Palgrave Commission

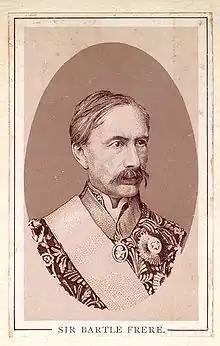
British Governor Bartle Frere

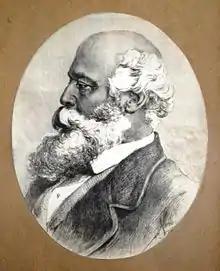
Cape Prime Minister John Molteno

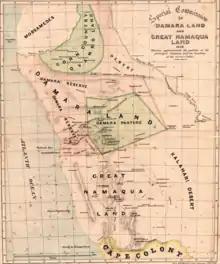
1876 map from the Palgrave Commission

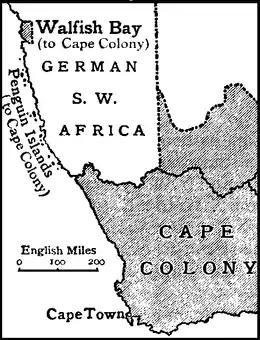
While Walvis Bay and the offshore islands was incorporated into the Cape, the rest of the country remained open to the German colonisers in the 1880s.

Palgrave's commission was increasingly undermined by the growing tension between the local Cape government and the British Empire.